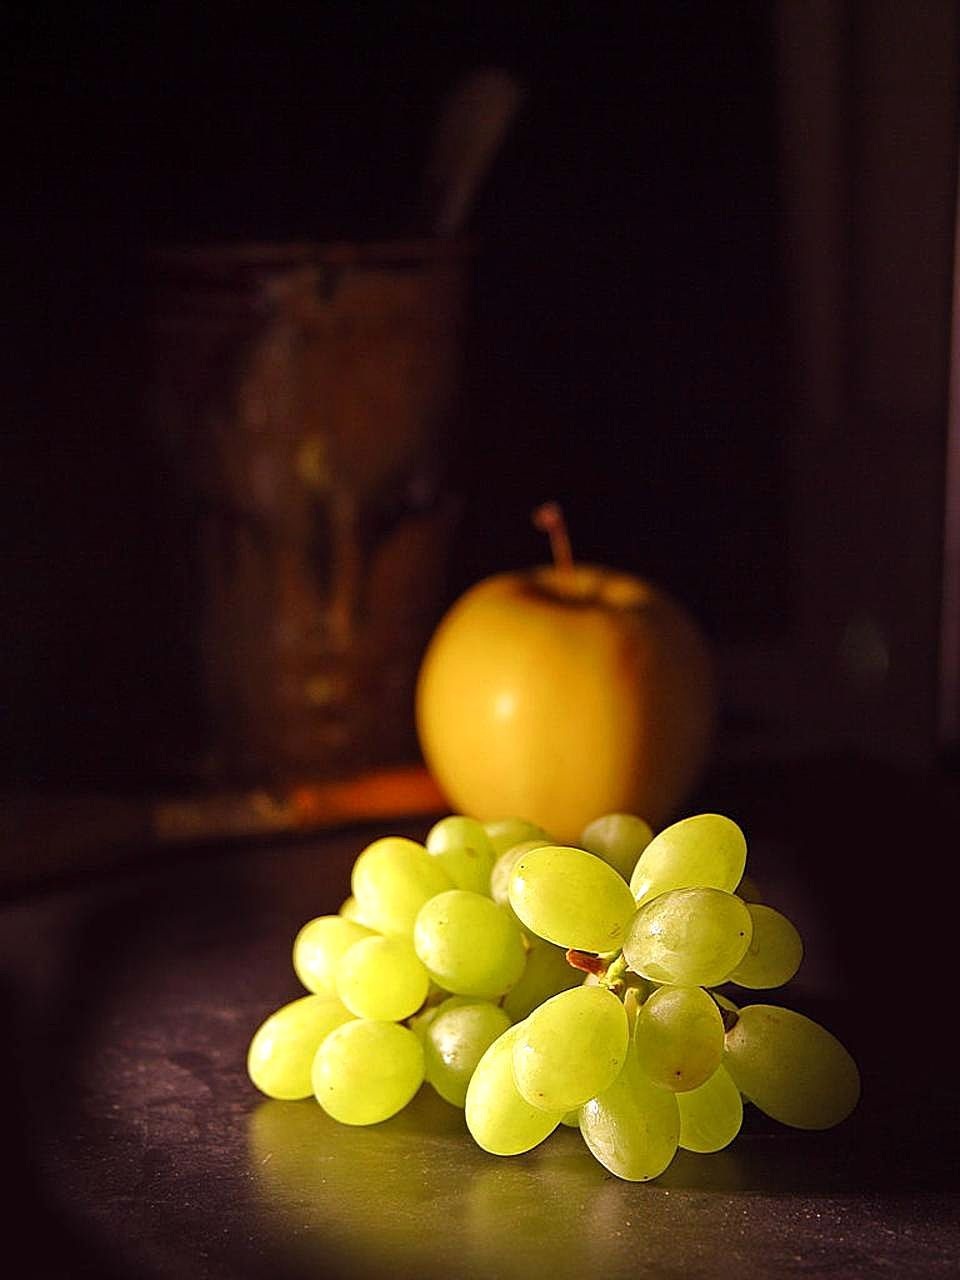
apple, plant, fruit, flower, food, green, produce, yellow, lighting, flora, still life, plants, painting, close up, grapes, fruits, liqueur, macro photography, flowering plant, still life photography, land plant